Bignoniaceae

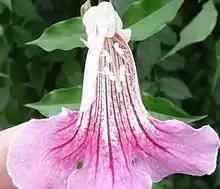
Bignoniaceae flower, upper lip removed. Notice the didynamous 4 stamens and the style-stigma, all in dorsal position.

The fruit is usually a bivalved capsule, often with a replum. Dehiscence is septicidal or loculicidal. The three exceptions are the genera "Kigelia", "Crescentia" and their close relatives, and "Colea" and its close relatives. In these, the fruit is indehiscent, not a capsule, and the seeds are not winged. The fruit is a berry in these genera. Seeds are usually flat and winged. Aril is absent. Endosperm usually absent, and sometimes sparse.